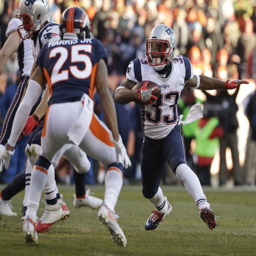
sports team running back american football player runs against sports team during the first half of a football game on sunday .